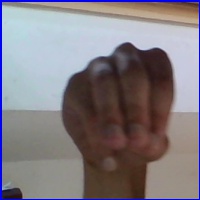
Letra: M